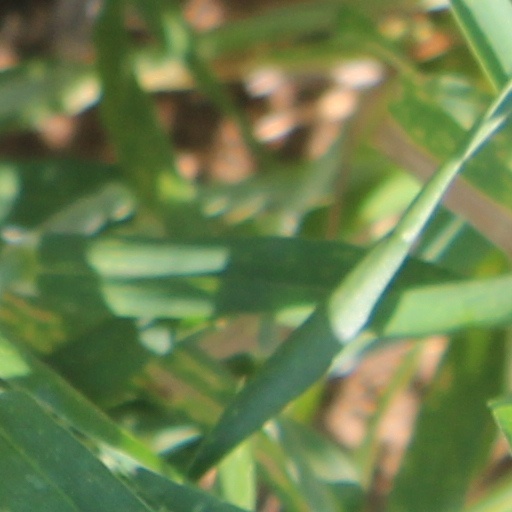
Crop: wheat